All-Round Appraiser Q: The Eyes of Mona Lisa

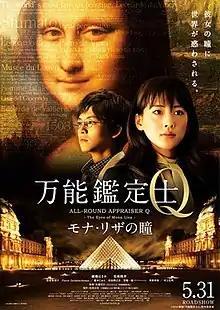
Film poster

is a 2014 Japanese crime mystery drama film directed by Shinsuke Sato.